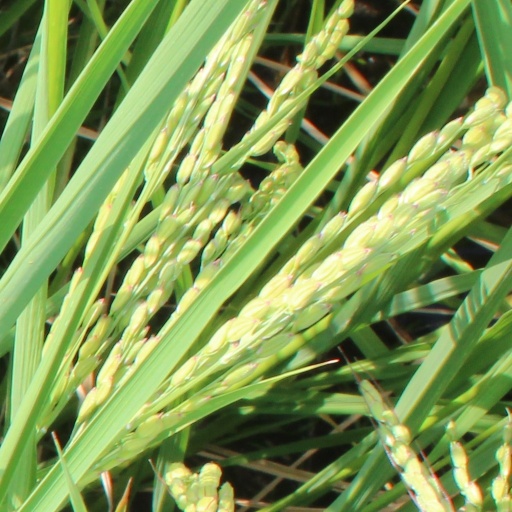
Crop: rice